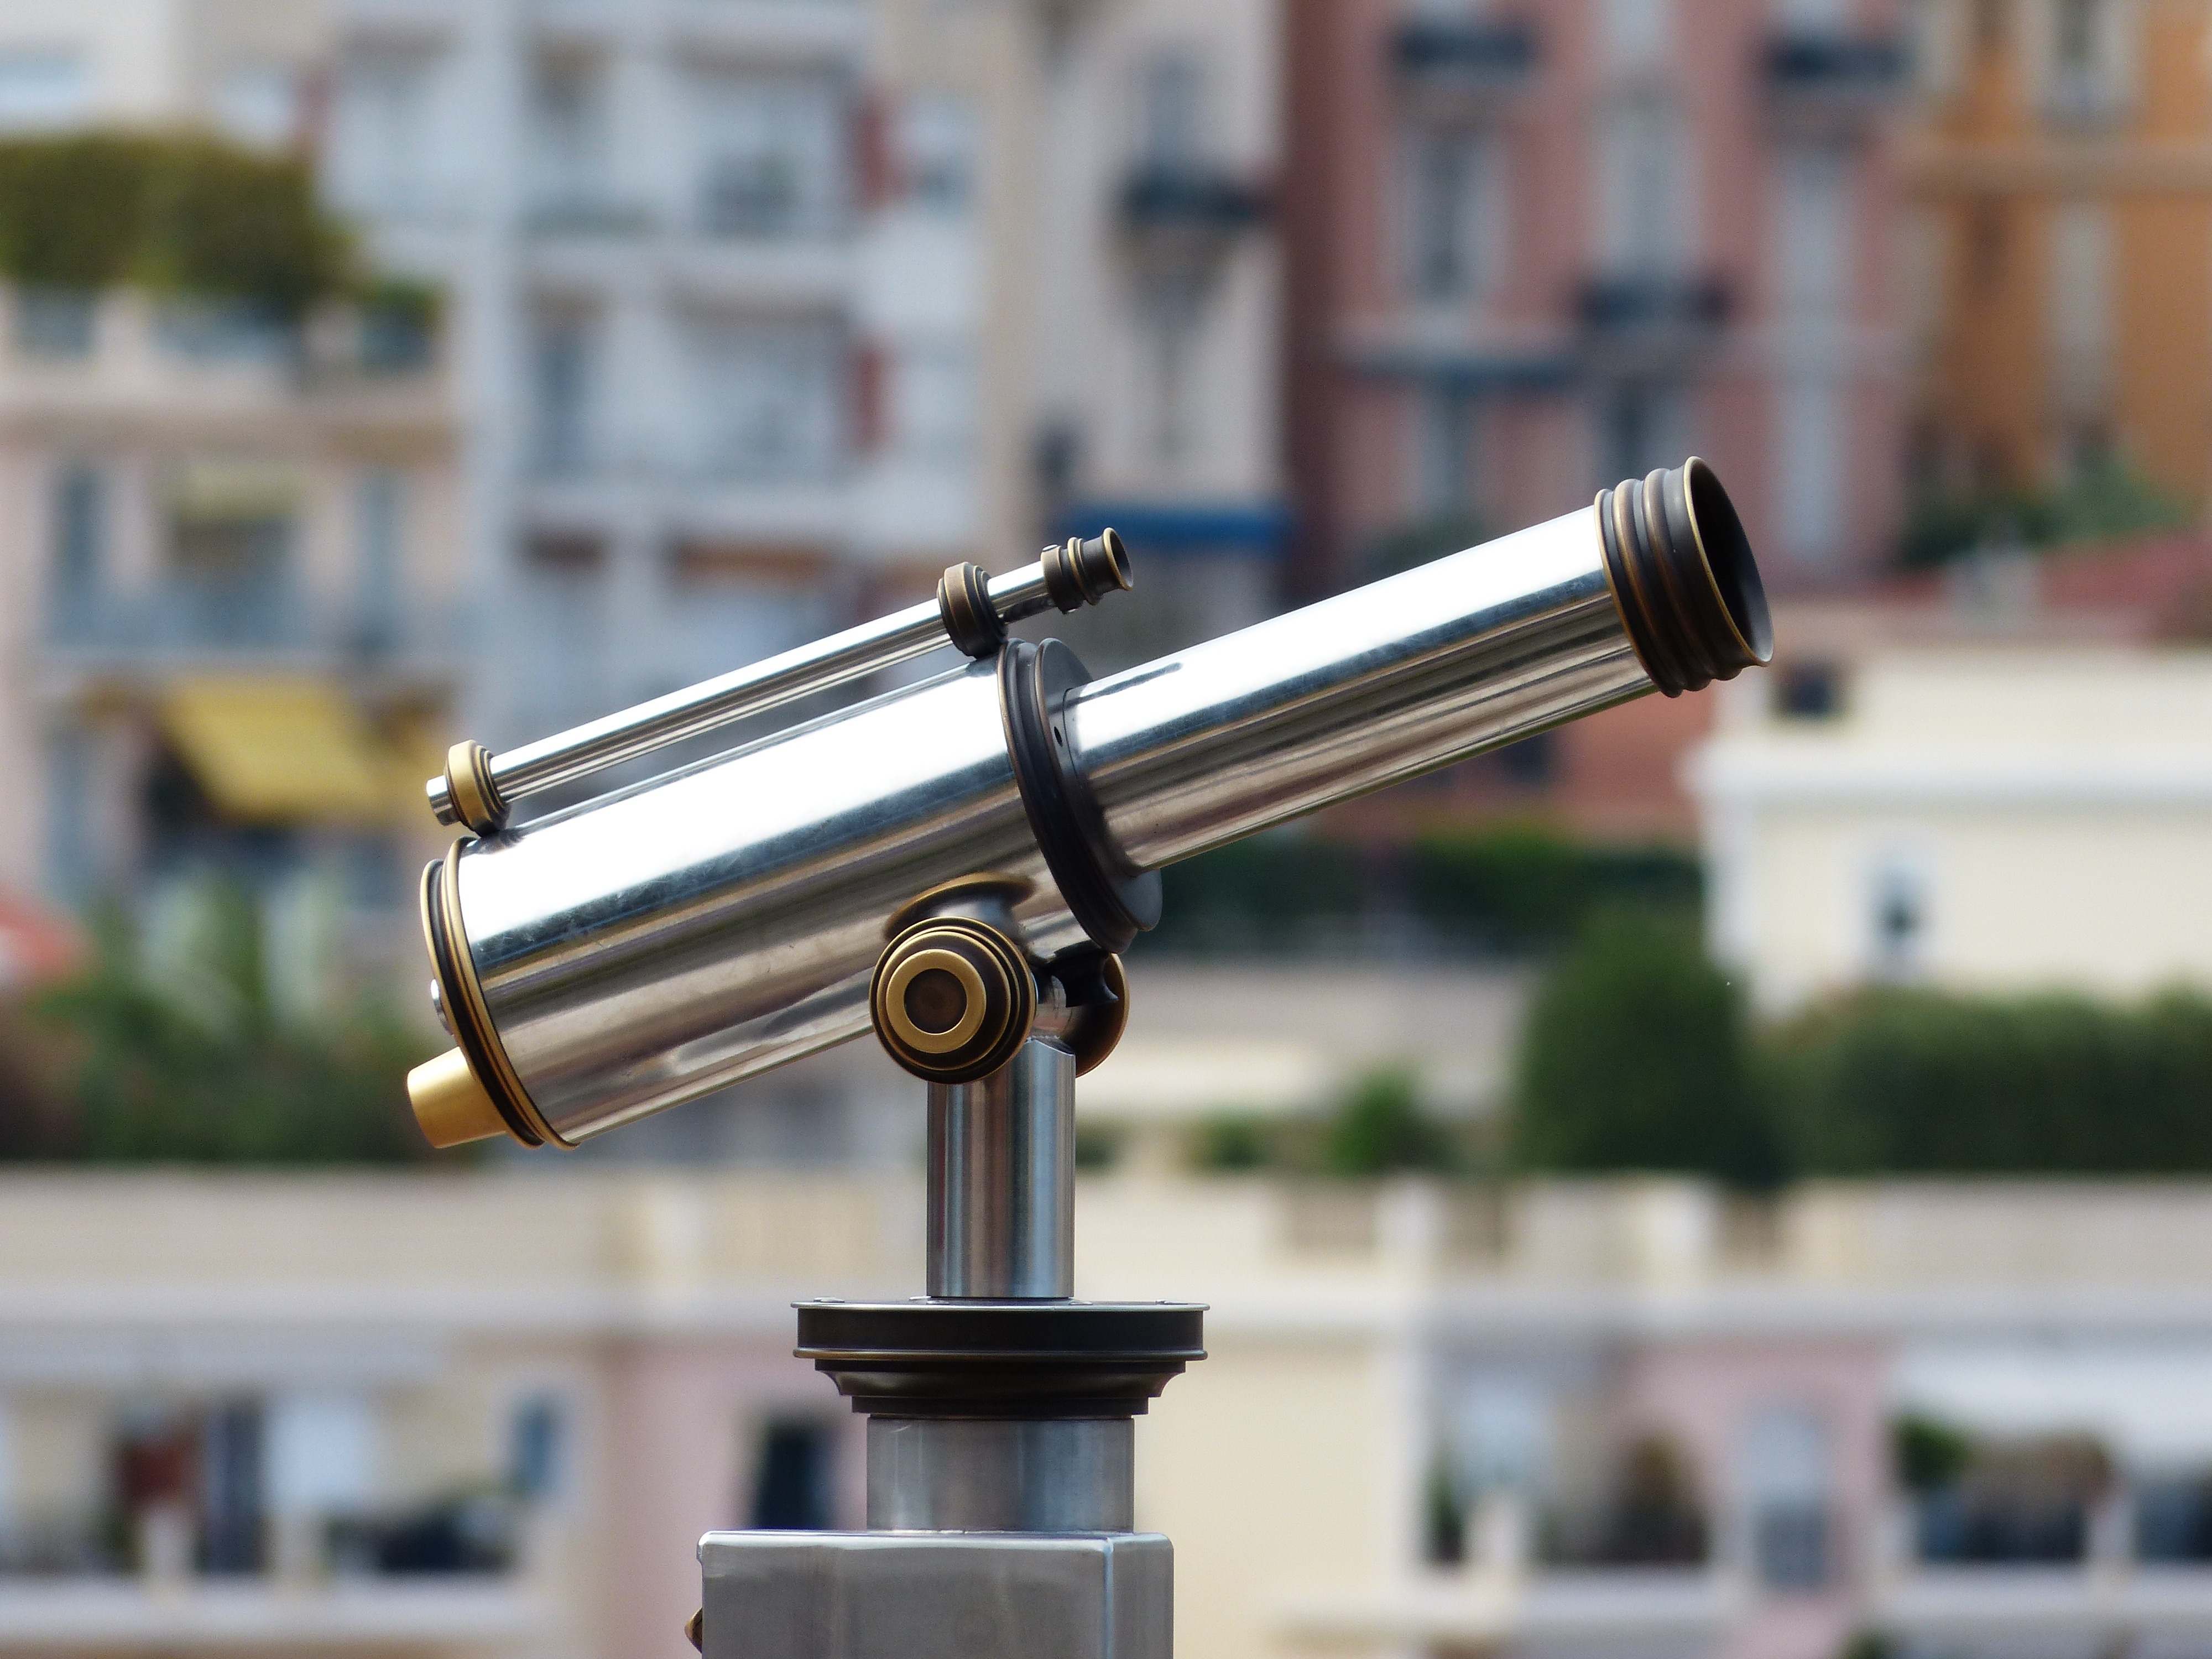
view, telescope, distance, lighting, optics, vision, overview, outlook, see, search, mechanics, by looking, optical instrument